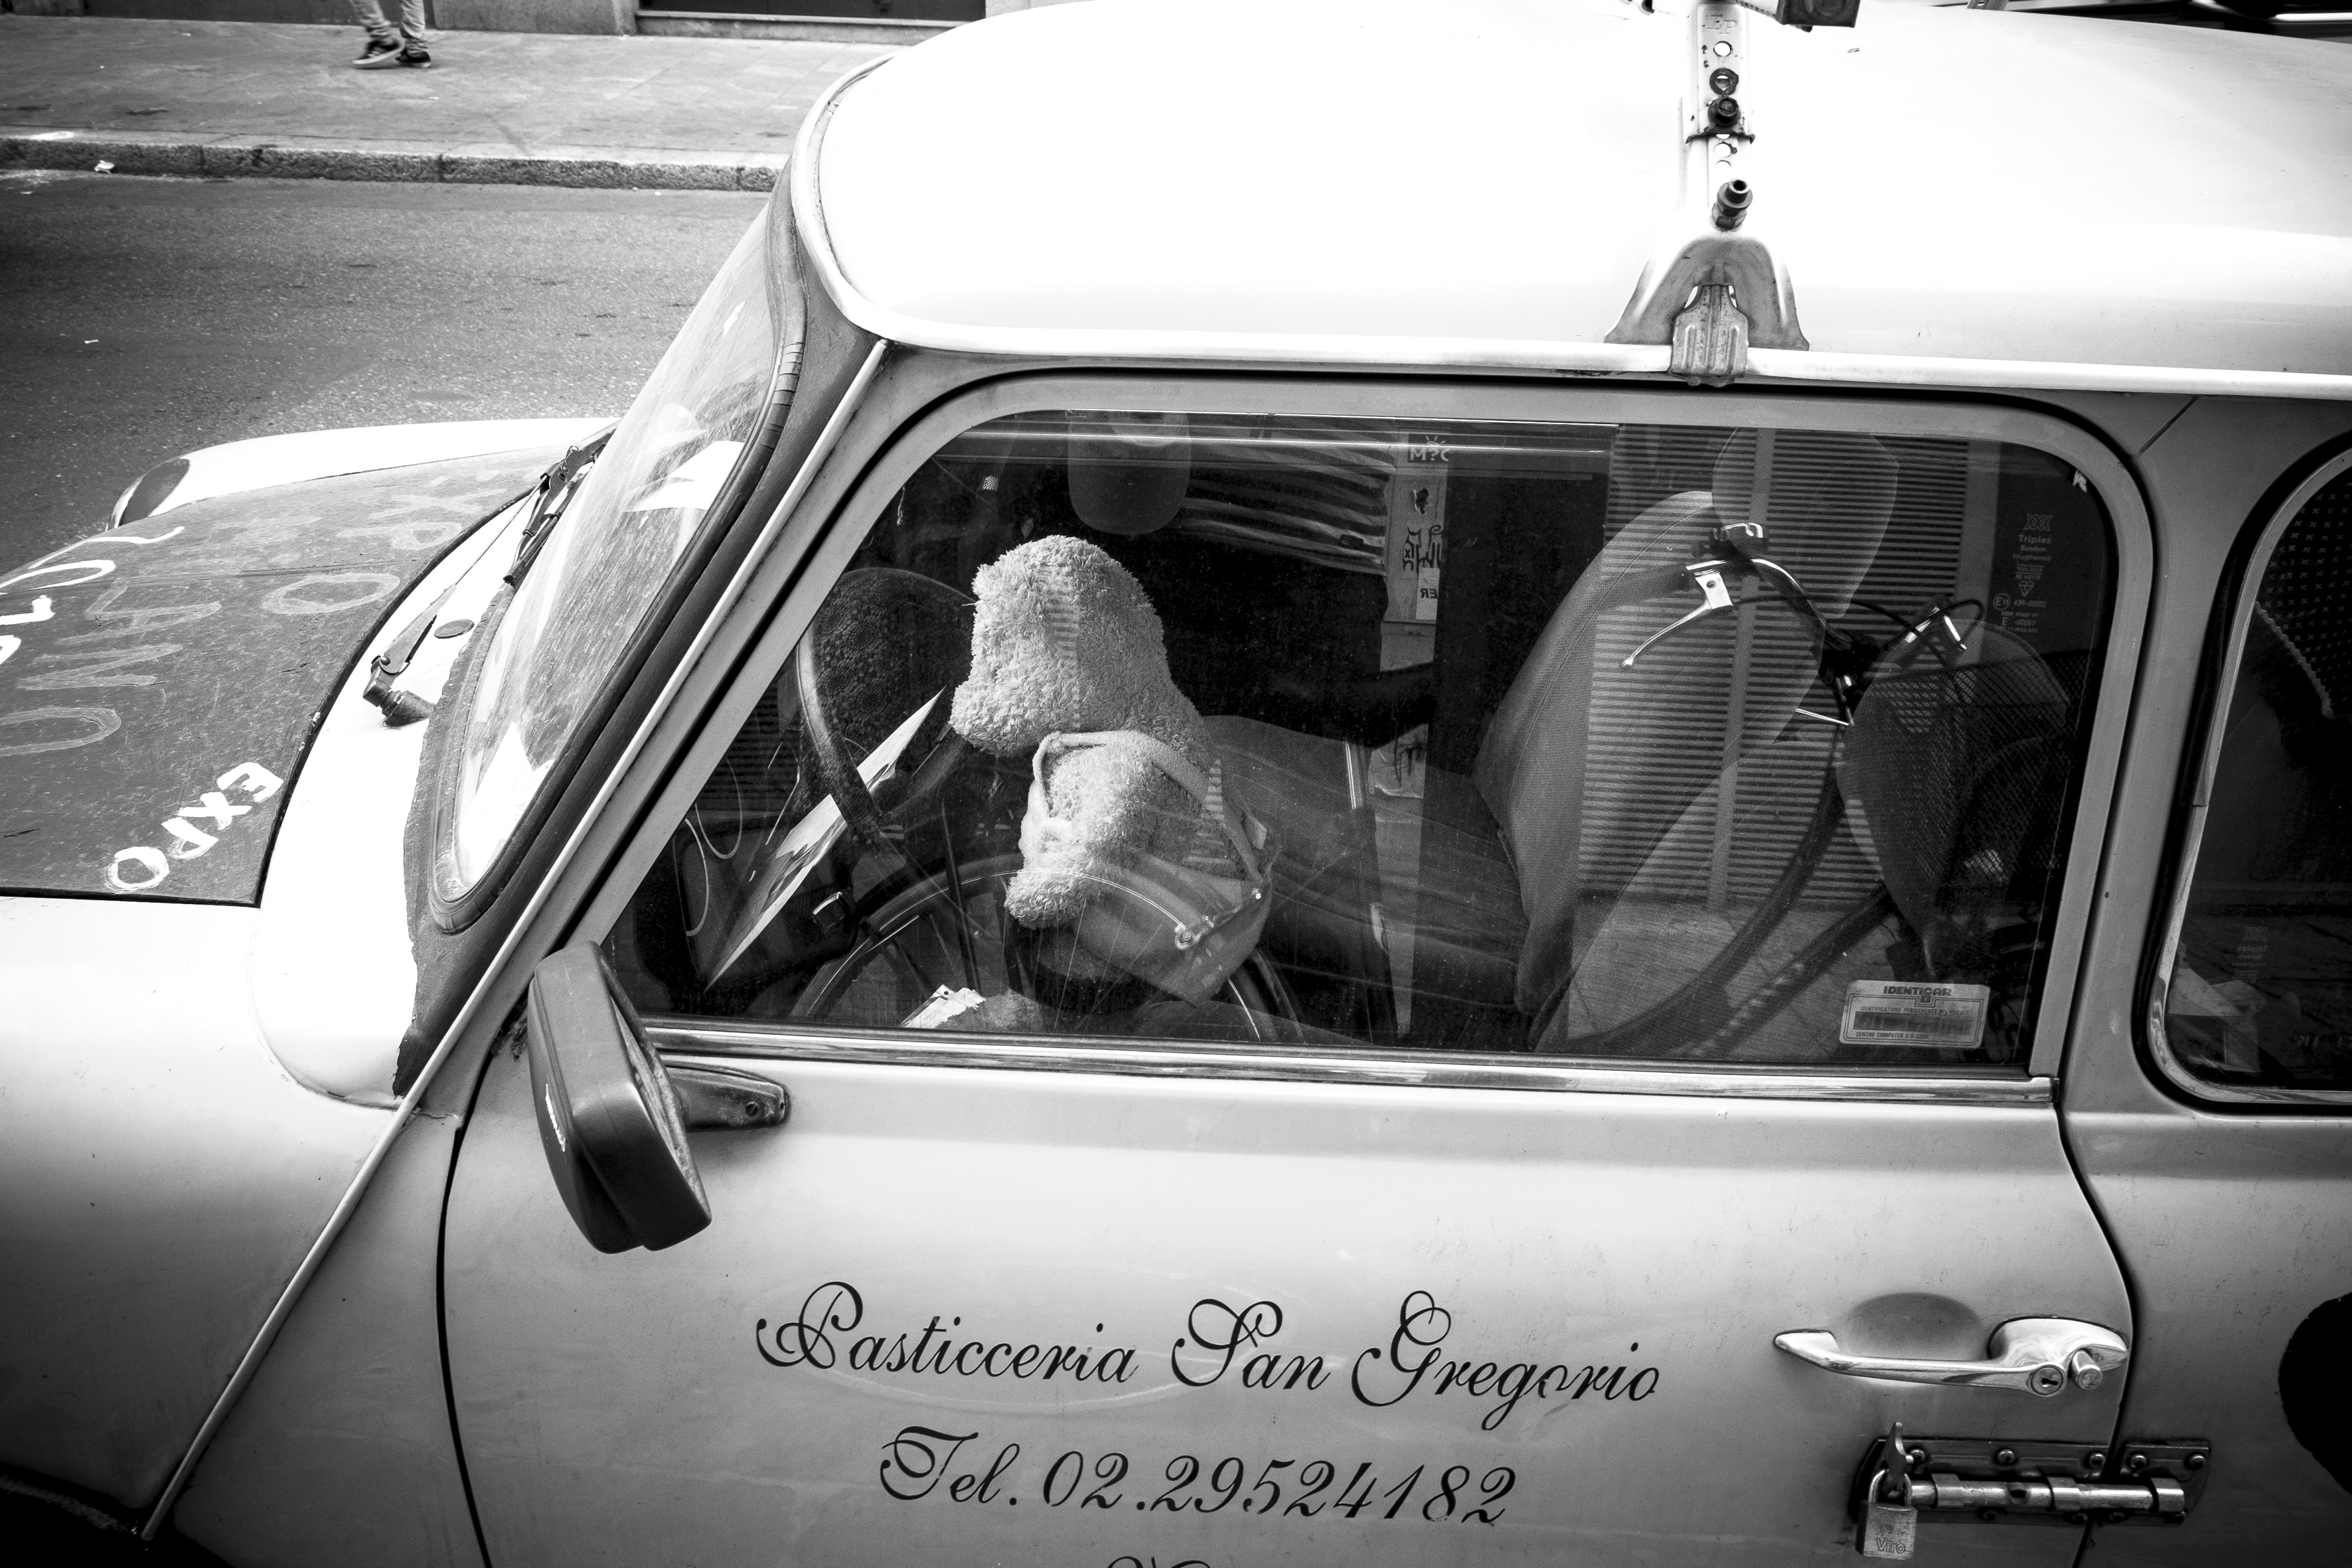
black and white, street, car, urban, travel, fujifilm, vehicle, italy, monochrome, motor vehicle, vintage car, bw, blackandwhite, blackwhite, ngc, classic, it, fuji, milan, fujixt1, fujix, noireblanc, milano, lombardia, italymilano, antique car, land vehicle, monochrome photography, automobile make, automotive exterior, automotive design, luxury vehicle, subcompact car